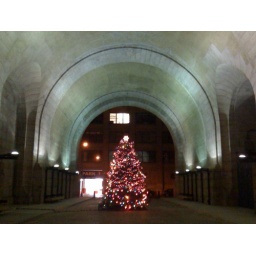
Lonely Christmas tree under the mnhtn bridge arch